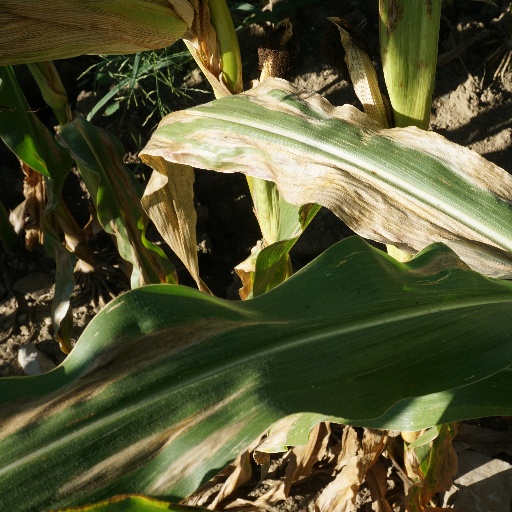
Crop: maize; corn